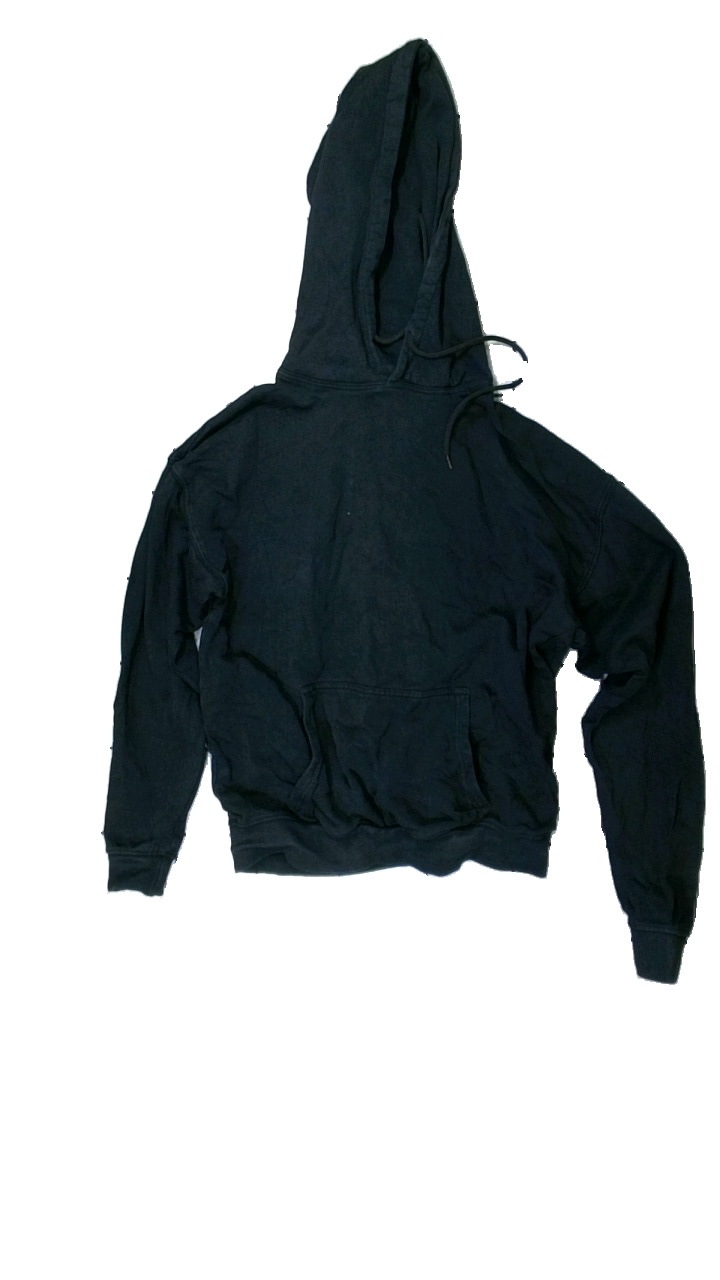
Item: Hoodie (Men)
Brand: Stay
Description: svart hoodie med text bak, urtvättad
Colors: Black, Yellow
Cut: Regular
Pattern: Other
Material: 100% cotton
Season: All
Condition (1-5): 2
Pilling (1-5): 2
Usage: Export
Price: <50